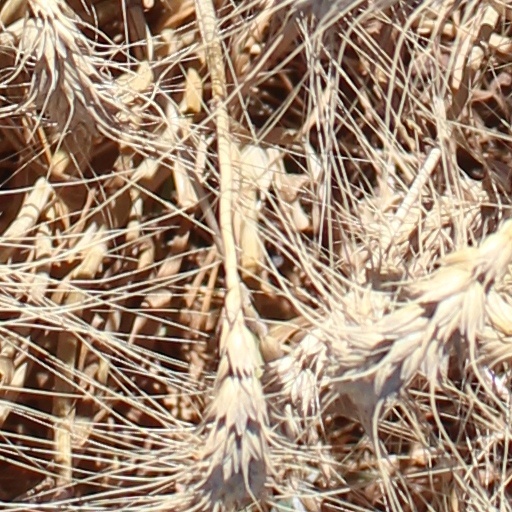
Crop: wheat